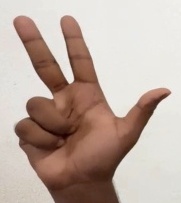
ASL sign: 3